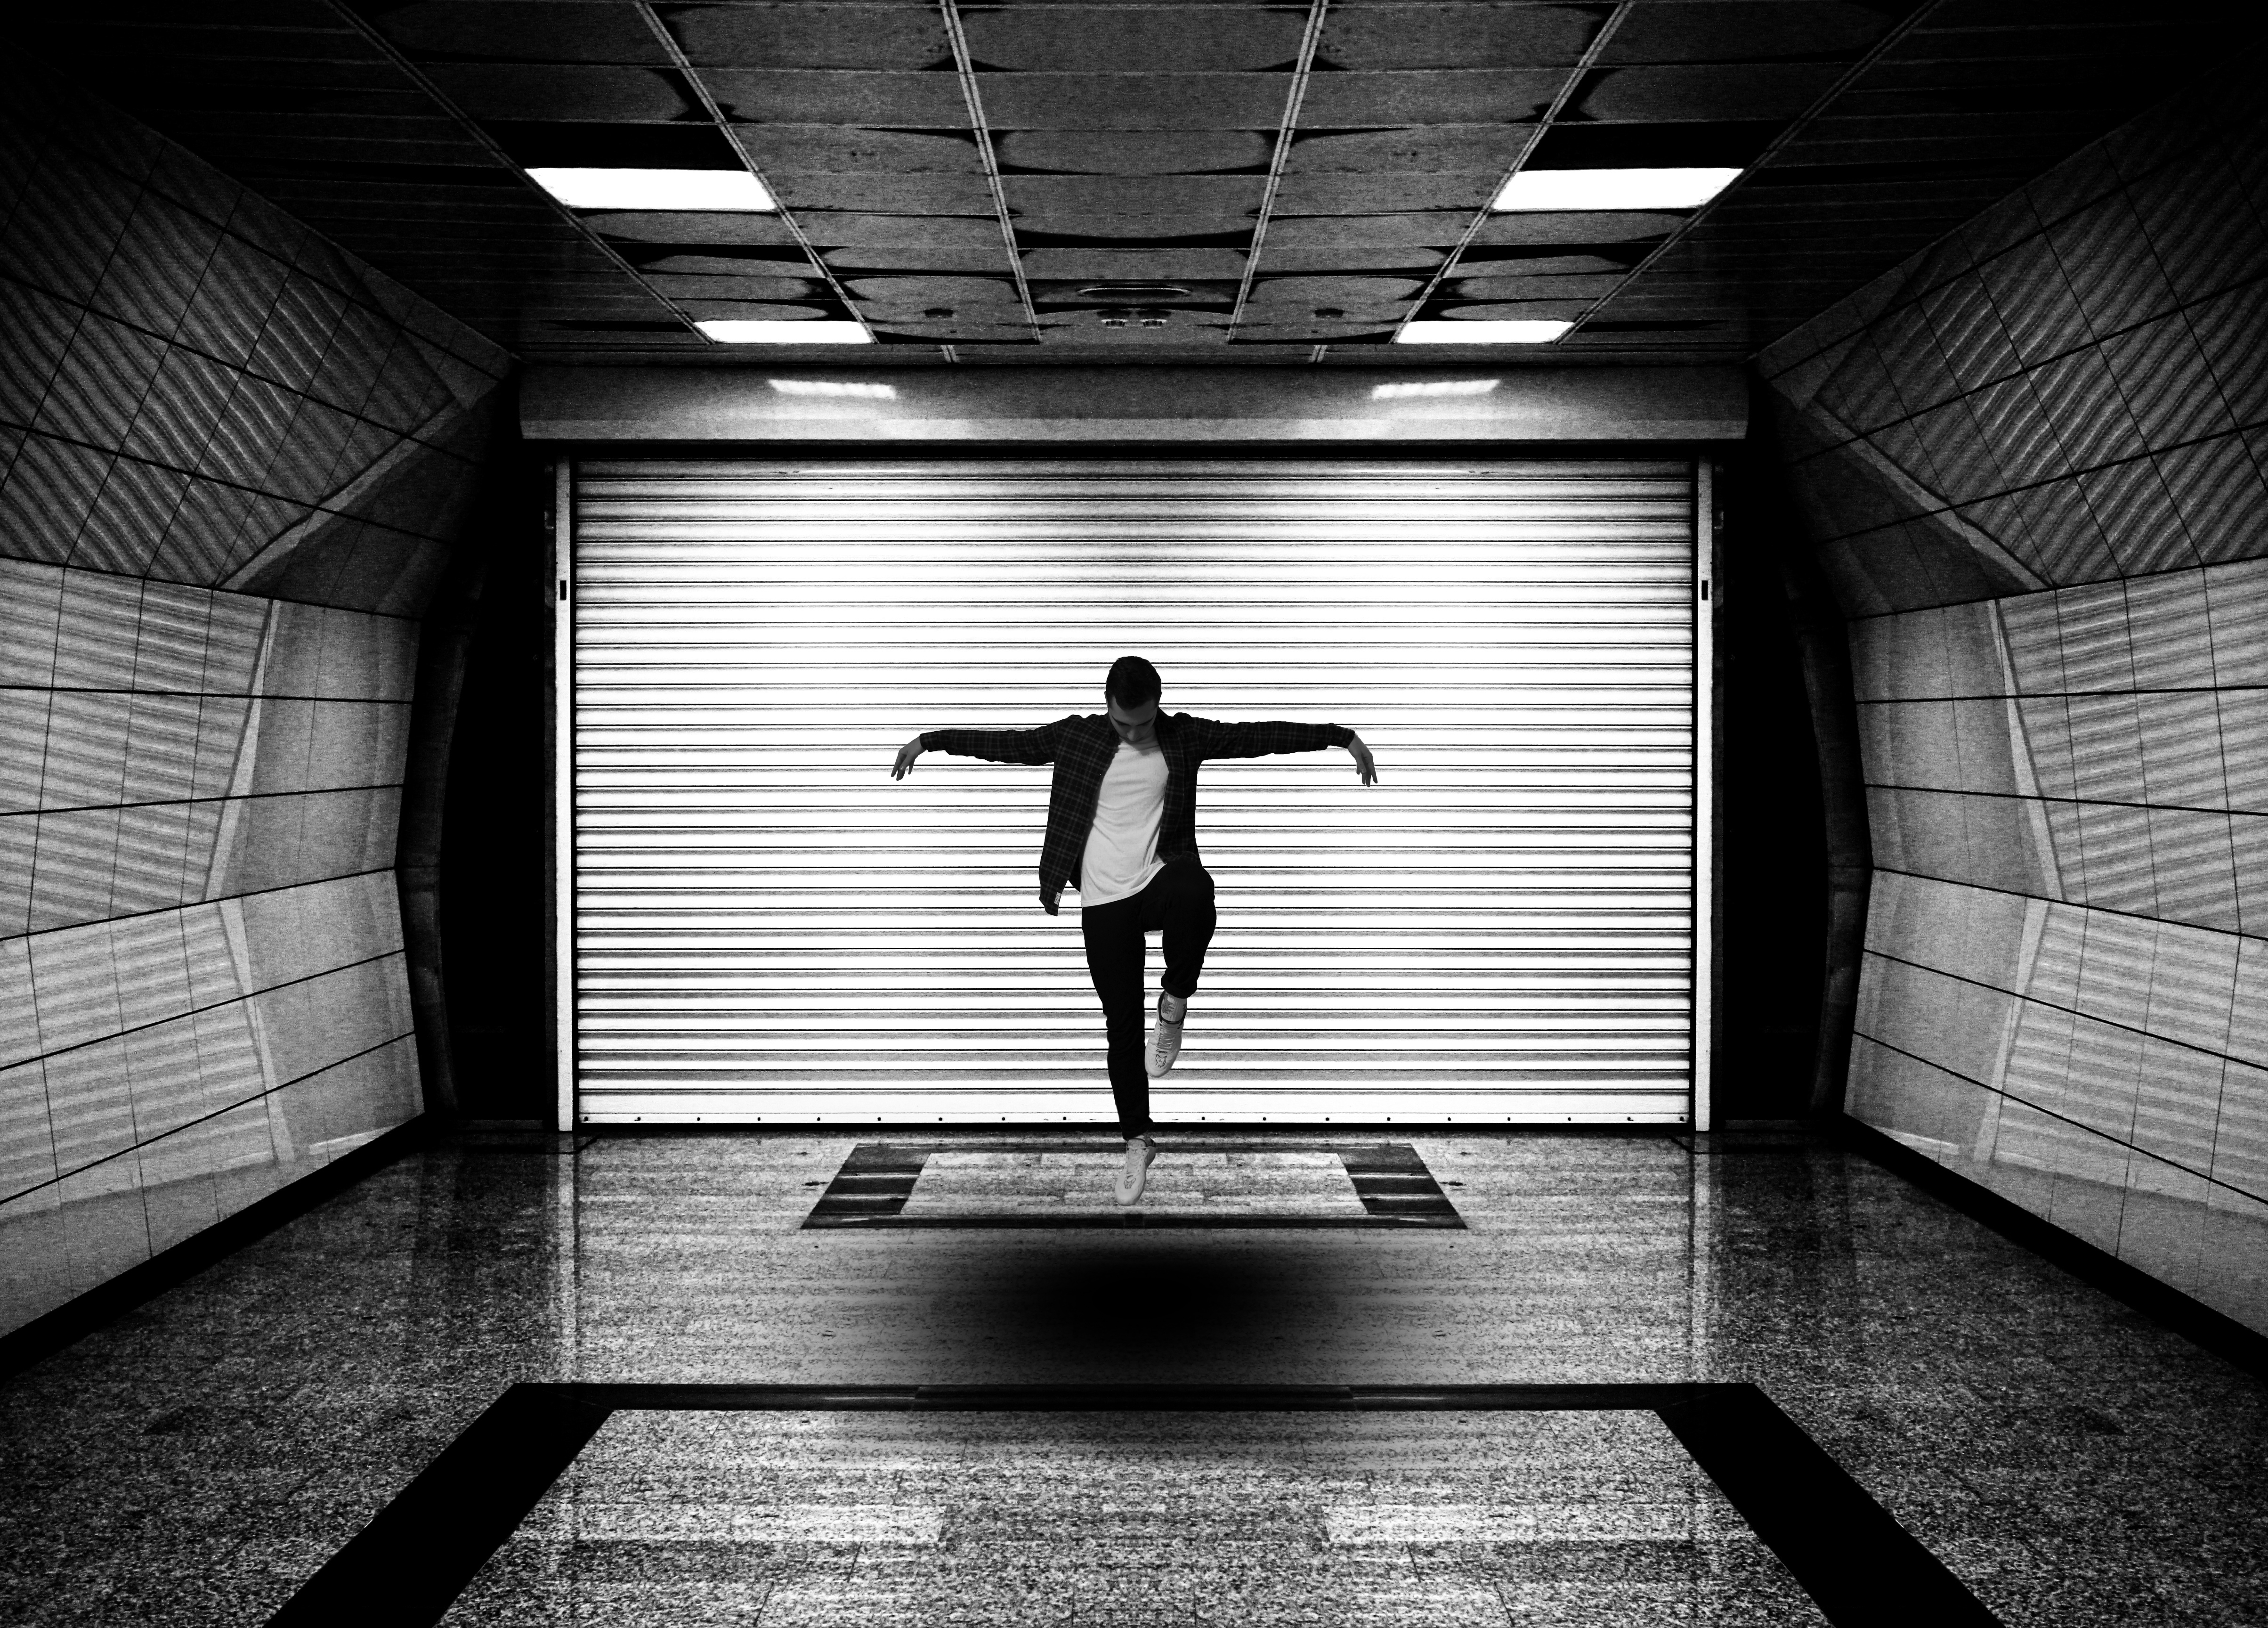
shirt, black, standing, monochrome, black and white, snapshot, photography, architecture, symmetry, monochrome photography, shadow, physical fitness, infrastructure, room, silhouette, stock photography, street, style, flash photography, pedestrian, road